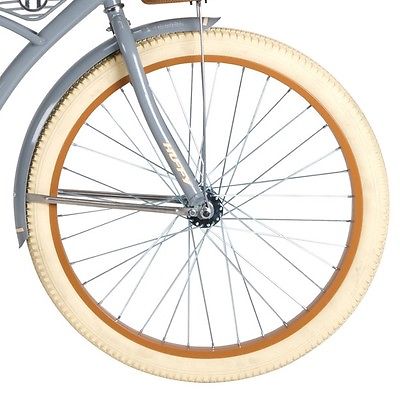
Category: bicycle